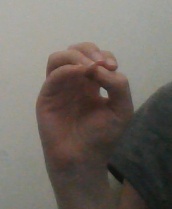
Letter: ha